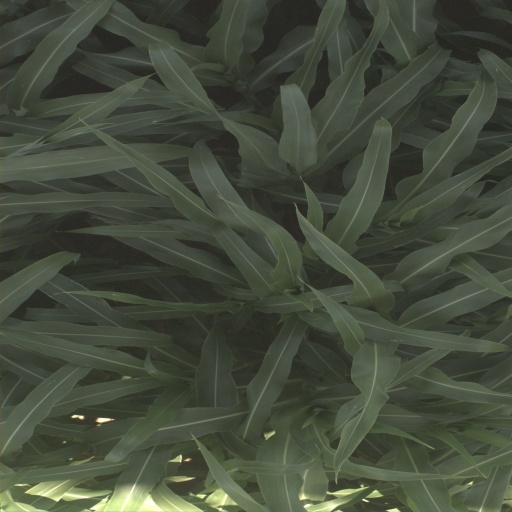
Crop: sorghum